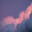
Label: cloud